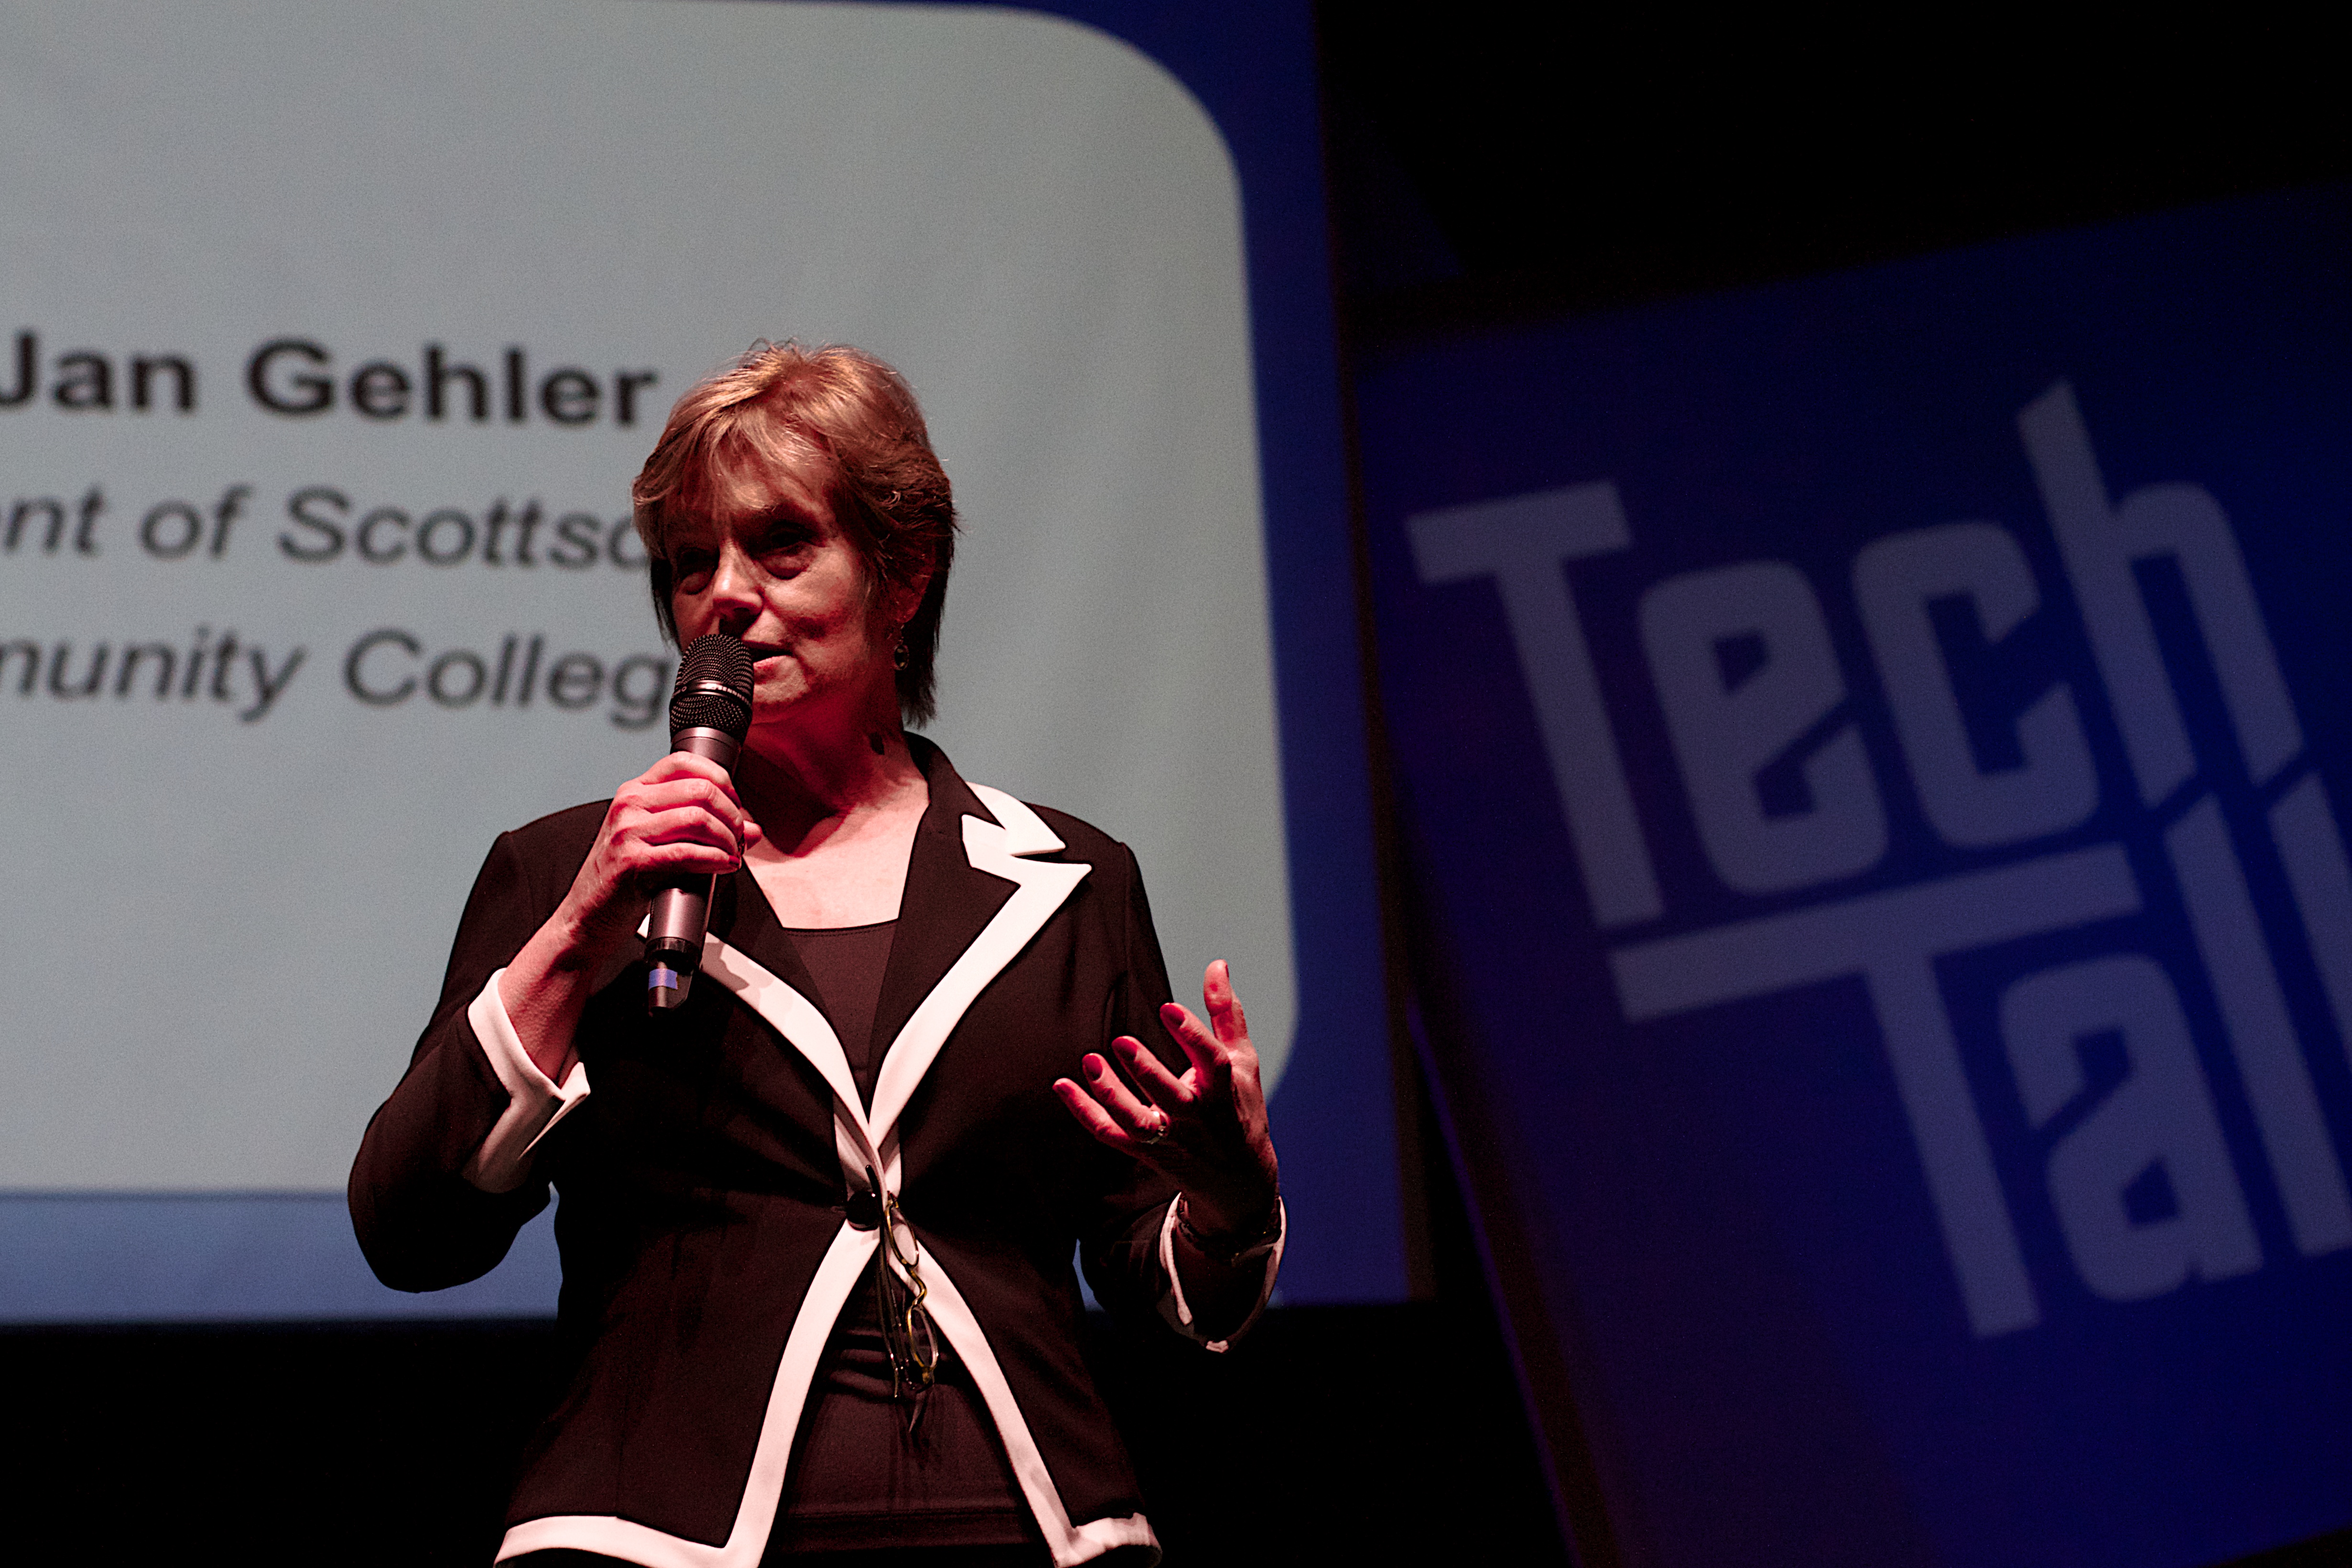
speech, scctechtalks